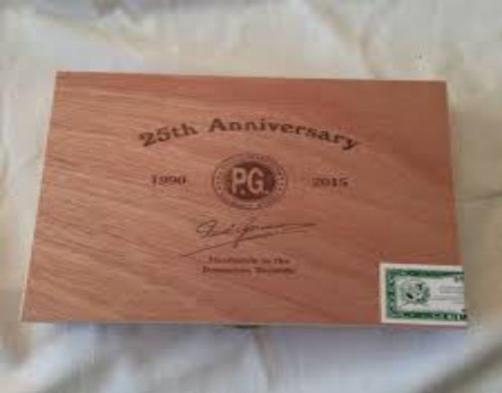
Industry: Necessities